Lomelosia

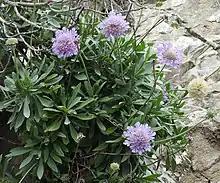
"Lomelosia cretica" from Taormina, Sicily

"Lomelosia" is made up of perennial and annual, herbaceous species, examples include; "Lomelosia persica" is an annual species, while "Lomelosia caucasica" is a perennial.